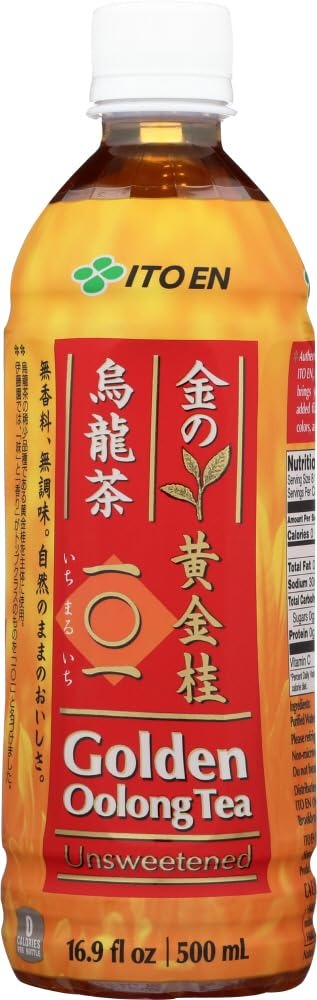
Item Name: ITO EN Golden Oolong Unsweetened Tea, 16.9 FZ
Bullet Point 1: Ito En - Golden Oolong Tea - Unsweetened
Bullet Point 2: No Added Flavors or Colors, No Concentrates
Bullet Point 3: Enjoy its Robust and Clean Taste!
Bullet Point 4: Product of Japan
Bullet Point 5: 16.9 Fl. oz. (500 mL.)
Product Description: Ito En - Golden Oolong Tea - Unsweetened
Value: 16.9
Unit: Fl Oz

Price: 2.06